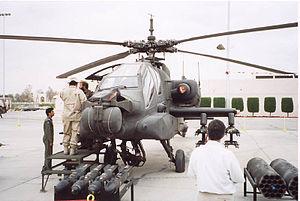
Le Commandement de l’aviation des forces terrestres royales saoudiennes est l'aviation légère de l'armée de terre saoudienne.